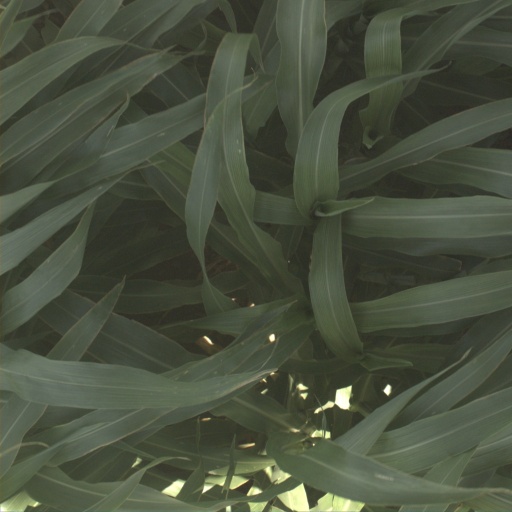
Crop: sorghum